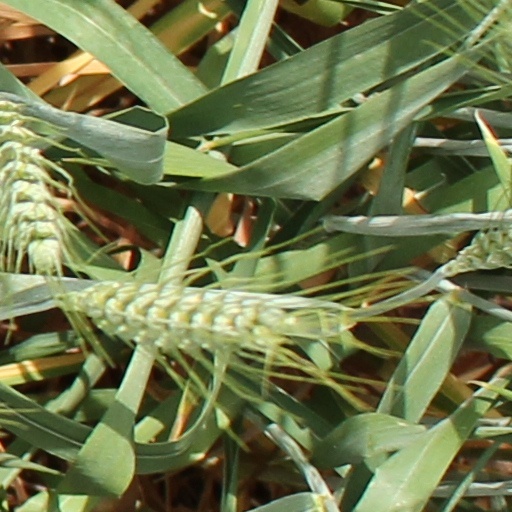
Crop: wheat